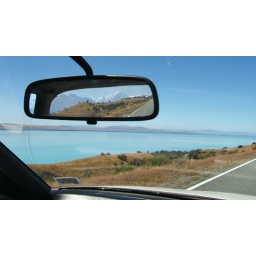
Mt. Cook in the rearview mirror and the lake in front of me